Ruché

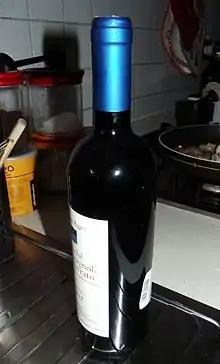
Ruché di Castagnole Monferrato DOCG year 2012

Ruché is a red Italian wine grape variety from the Piedmont region. It is largely used in making Ruché di Castagnole Monferrato, a small production red varietal wine which was granted "Denominazione di Origine Controllata" (DOC) status by presidential decree on October 22, 1987, and was granted the more prestigious "Denominazione di Origine Controllata e Garantita" (DOCG) status in 2010. The current DOC recognized area of production for the wine covers only about 100 acres (40 hectares) of vines around the villages of Castagnole Monferrato, Refrancore, Grana, Montemagno, Viarigi, Scurzolengo and Portacomaro. Ruché di Castagnole Monferrato is, therefore, one of the lowest production varietal wines in Italy. The grape is also grown to some extent in the neighboring province of Alessandria.